Aria

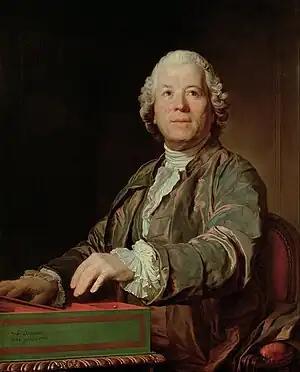
Gluck in a 1775 portrait by Joseph Duplessis

The nature and allocation of the arias to the different roles in "opera seria" was highly formalized. According to the playwright and librettist Carlo Goldoni, in his autobiography,